Kennedia prorepens

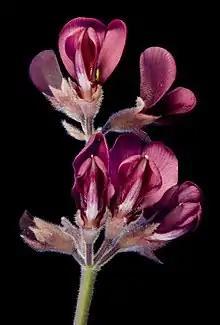
Flower detail

Kennedia prorepens is a species of flowering plant in the family Fabaceae and is endemic to Australia. It is a prostrate, multi-stemmed shrub with trifoliate leaves and pale blue, violet or maroon flowers.